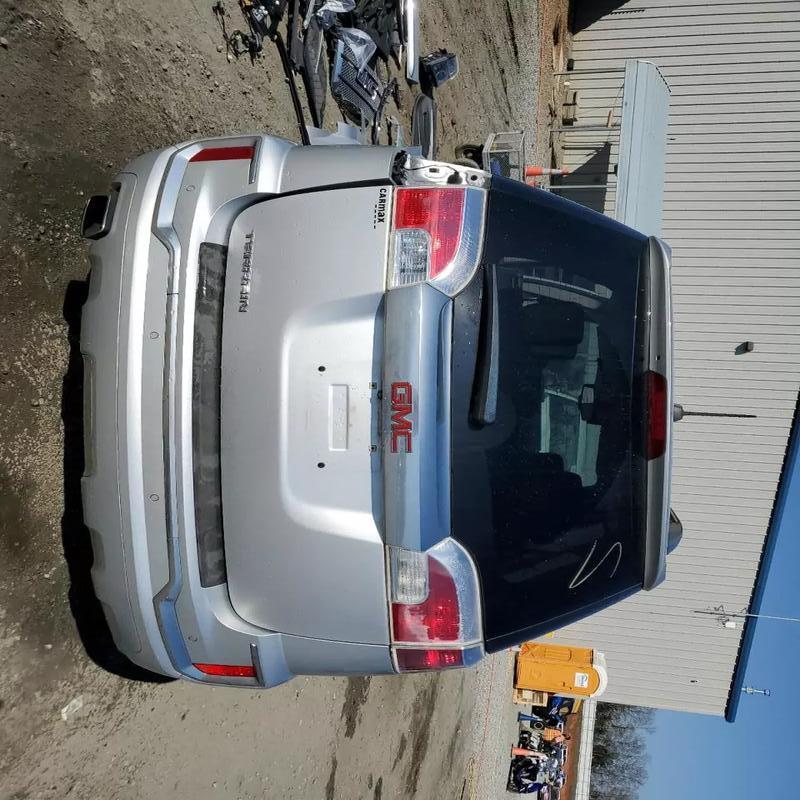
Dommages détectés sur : feu arrière gauche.
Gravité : majeur